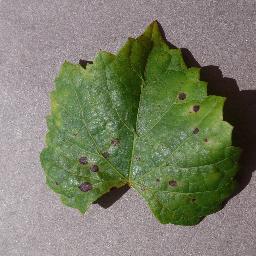
Label: Grape___Black_rot